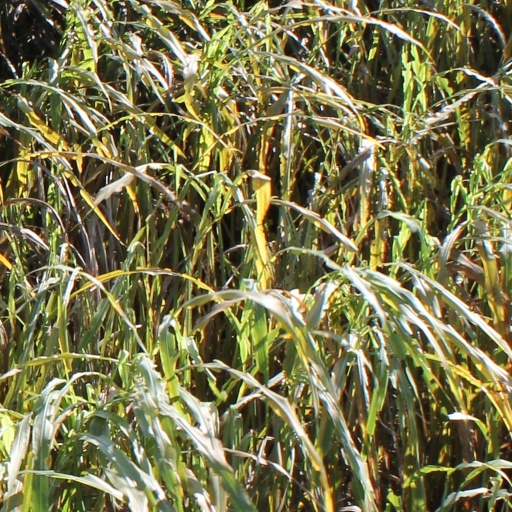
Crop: sorghum